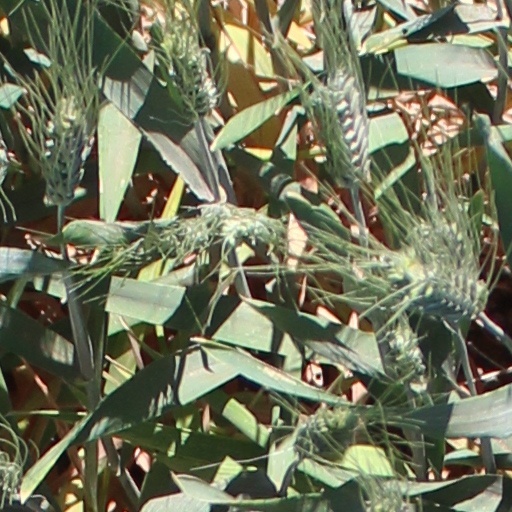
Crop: wheat